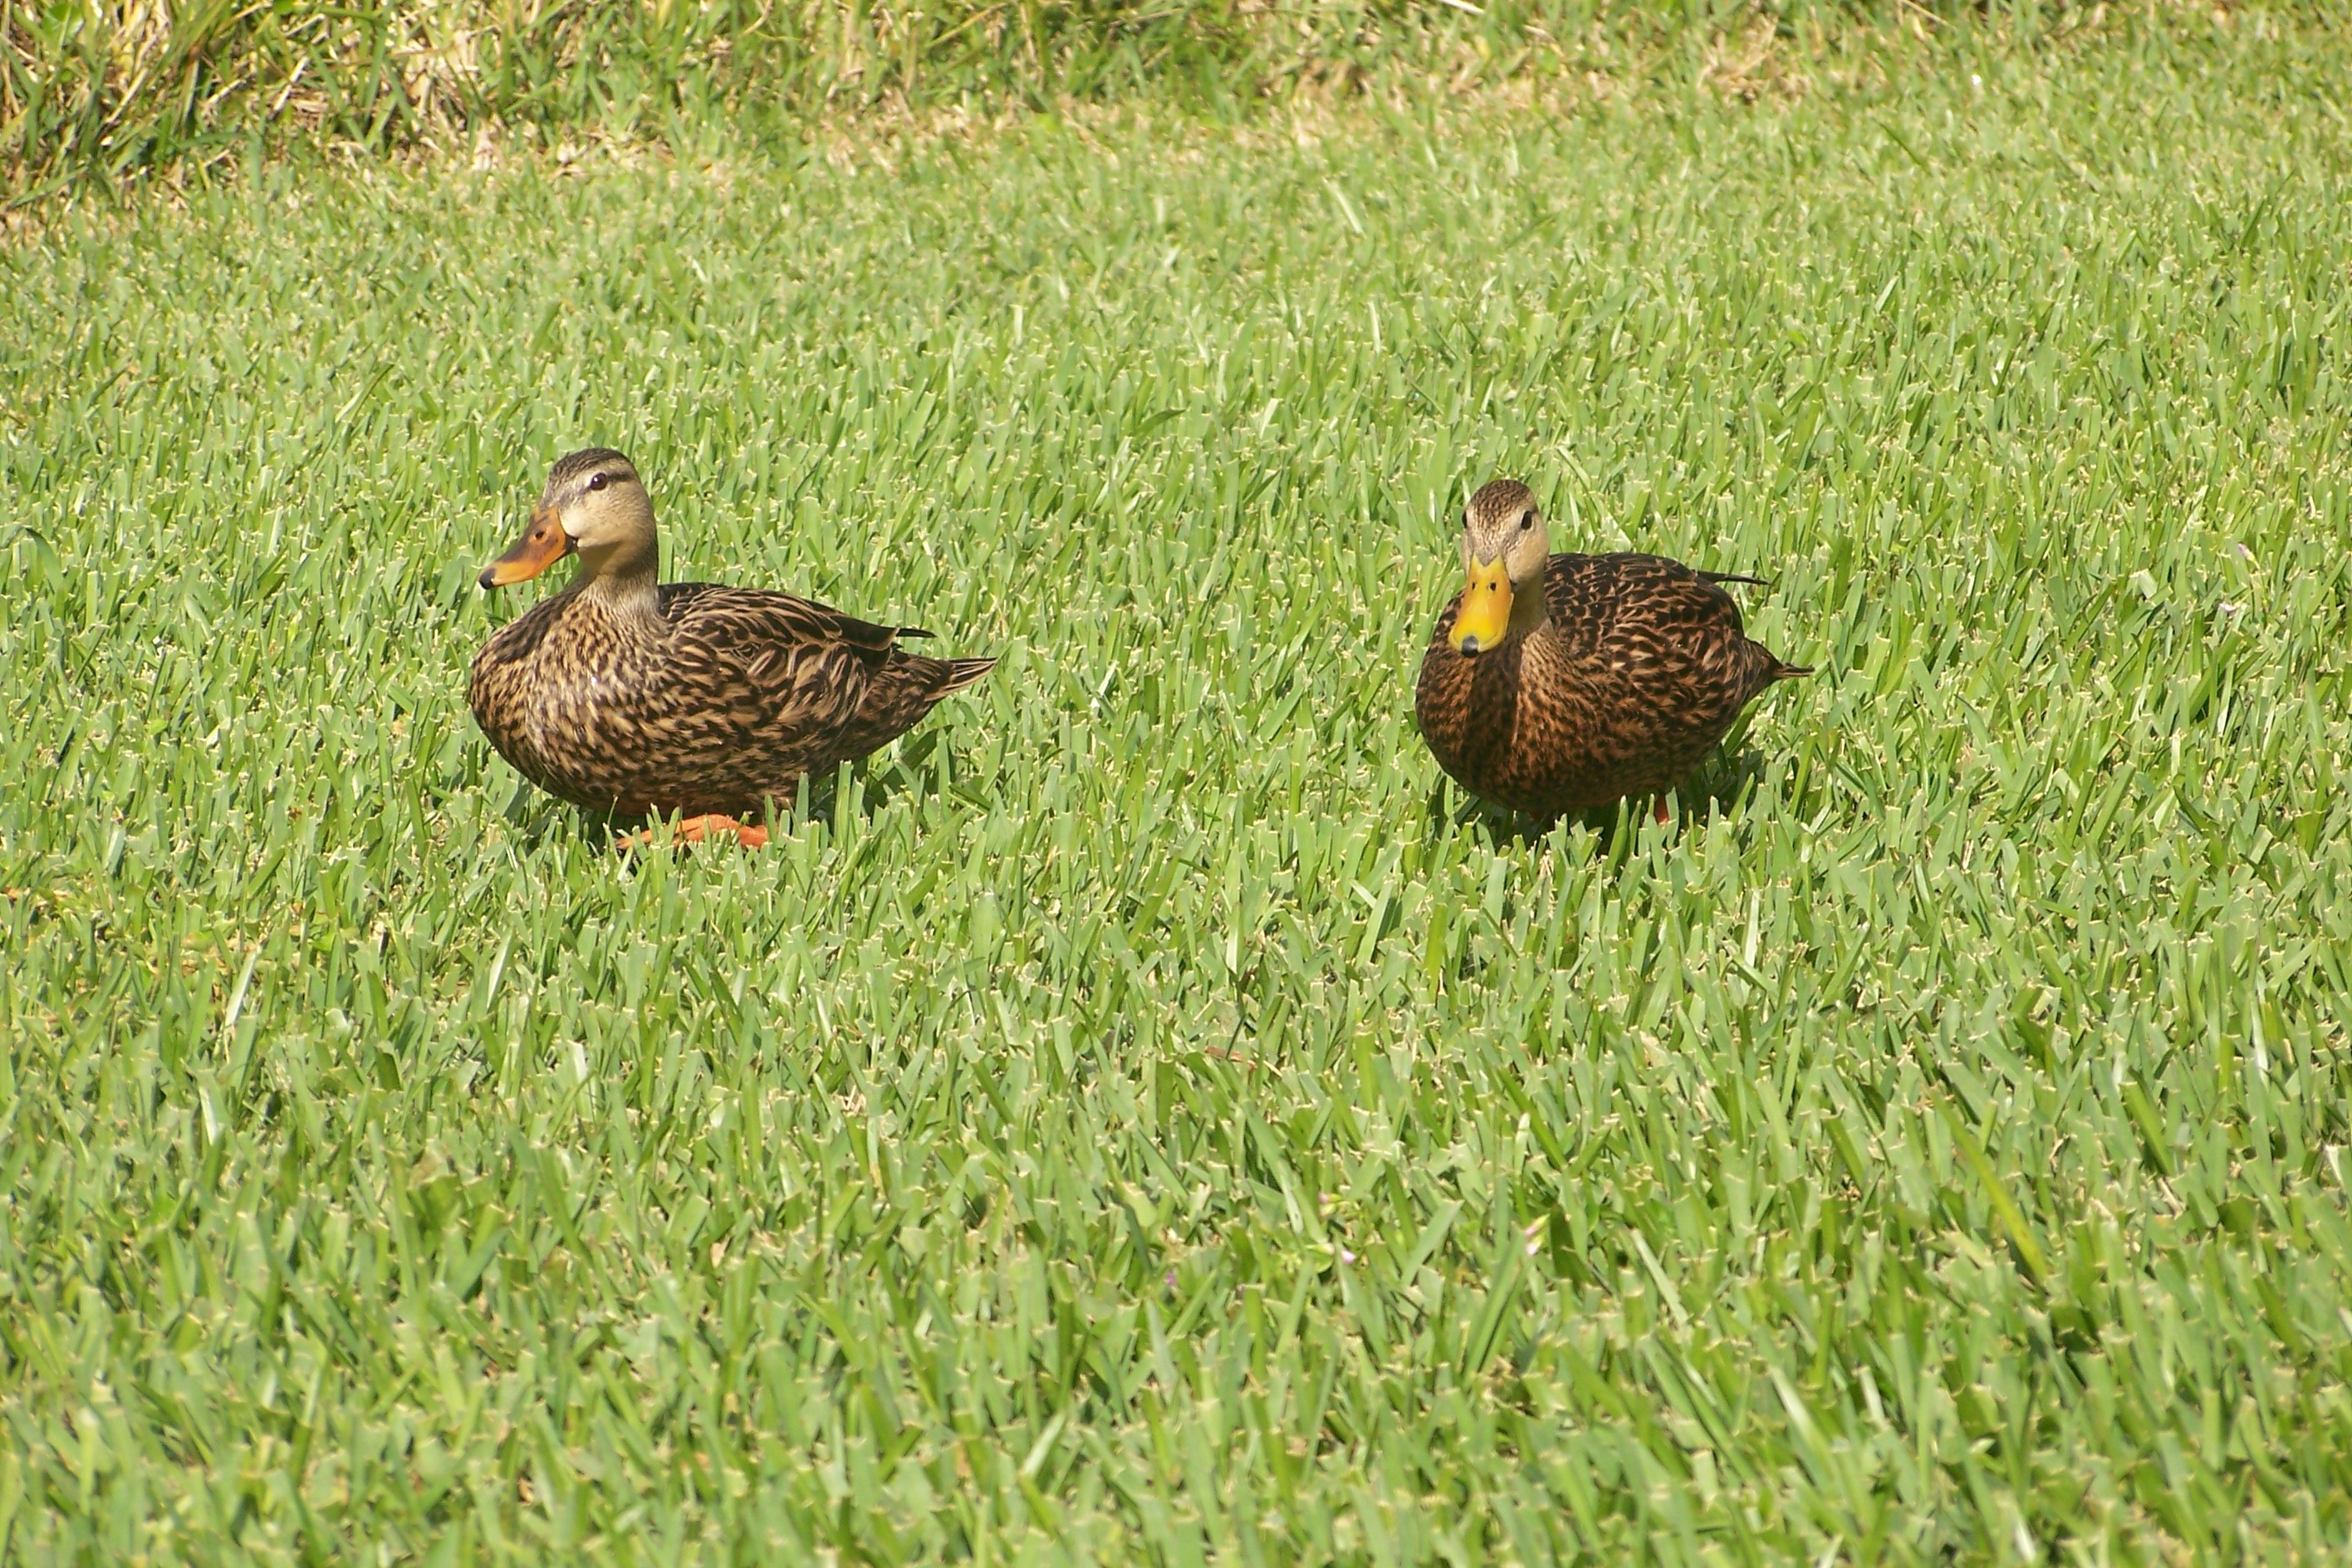
nature, grass, bird, lawn, prairie, lake, wildlife, beak, fowl, fauna, duck, vertebrate, waterfowl, water bird, ducks geese and swans